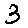
Label: 3